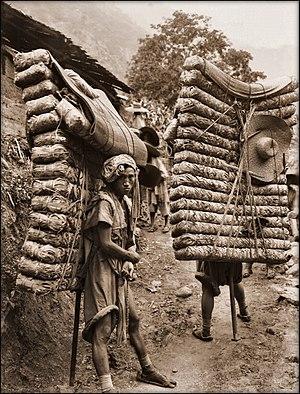
La route du thé et des chevaux ou l'ancienne route du thé et des chevaux, est un réseau de sentiers muletiers serpentant en zone montagneuse à partir du Sichuan et du Yunnan en Chine, pour gagner respectivement vers l'ouest et le nord-ouest le Tibet central et vers le sud-ouest la Birmanie. Des caravanes de chevaux, mulets, yaks et porteurs humains transportaient sur 2 400 à 2 600 km, des briques ou des galettes de thé, pour les troquer au Tibet contre des fourrures, vêtements de laine, musc et matières médicinales. La référence aux chevaux, vient du fait qu'entre le XIᵉ siècle et le XVIIIᵉ siècle, l'administration chinoise imposa aux populations périphériques du nord-ouest un système de troc étatique de thé contre des chevaux de guerre, nécessaires à la cavalerie impériale. Ce système commercial fonctionna tant bien que mal suivant les époques mais sans emprunter forcément les sentiers muletiers dits chama gudao. C'est d'ailleurs pourquoi ce réseau muletier est aussi appelé xinan sichou zhilu
La brique de thé, gâteau de thé ou plus généralement thé compressé est un mode de transformation du thé. Il s'agit de blocs de thé en poudre ou en feuilles, moulés et comprimés pour prendre une forme rectangulaire.